2008 Mumbai attacks

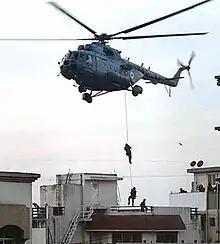
NSG Commandos beginning the assault on Nariman House by fast-roping onto the terrace.

During the attacks, both hotels were surrounded by Rapid Action Force personnel, Marine Commandos (MARCOS), and National Security Guards (NSG) commandos. When reports emerged that attackers were receiving television broadcasts, feeds to the hotels were blocked. Security forces stormed both hotels, and all nine attackers were killed by the morning of 29 November. Major Sandeep Unnikrishnan of the NSG was fatally shot during the rescue of Commando Sunil Yadav, who was hit in the leg by a bullet during the rescue operations at Taj. 32 hostages were killed at the Oberoi Trident.